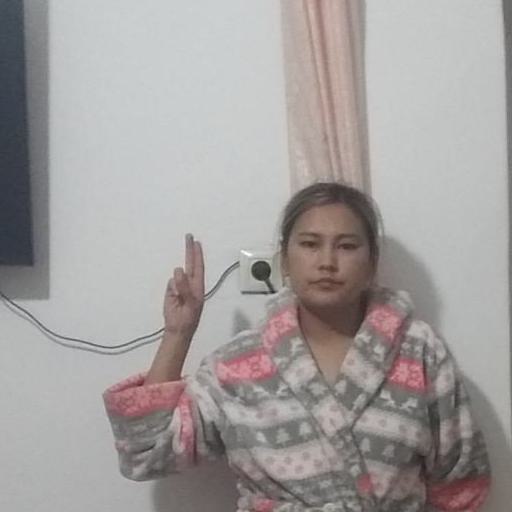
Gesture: two_up